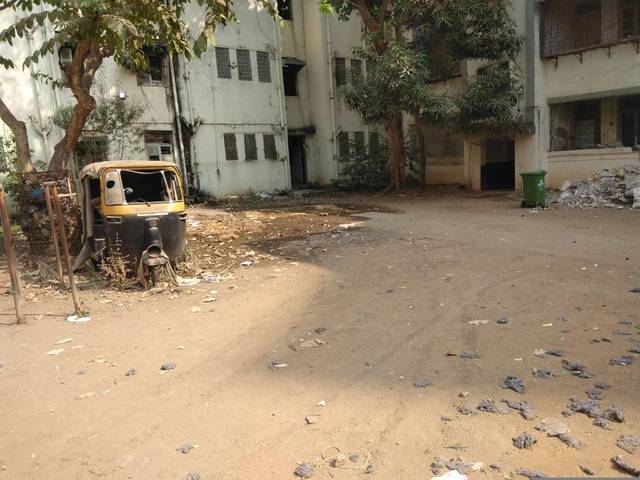
Region: India
Coordinates: 19.061, 72.852